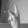
ASL letter: K